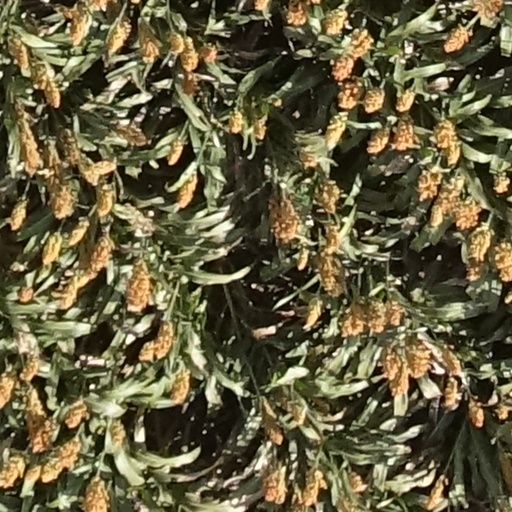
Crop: sorghum